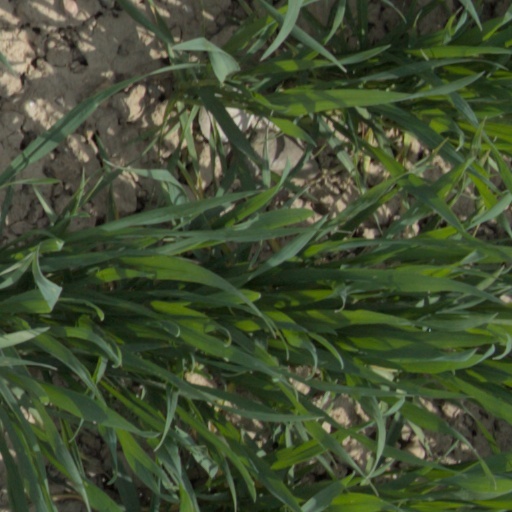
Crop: wheat